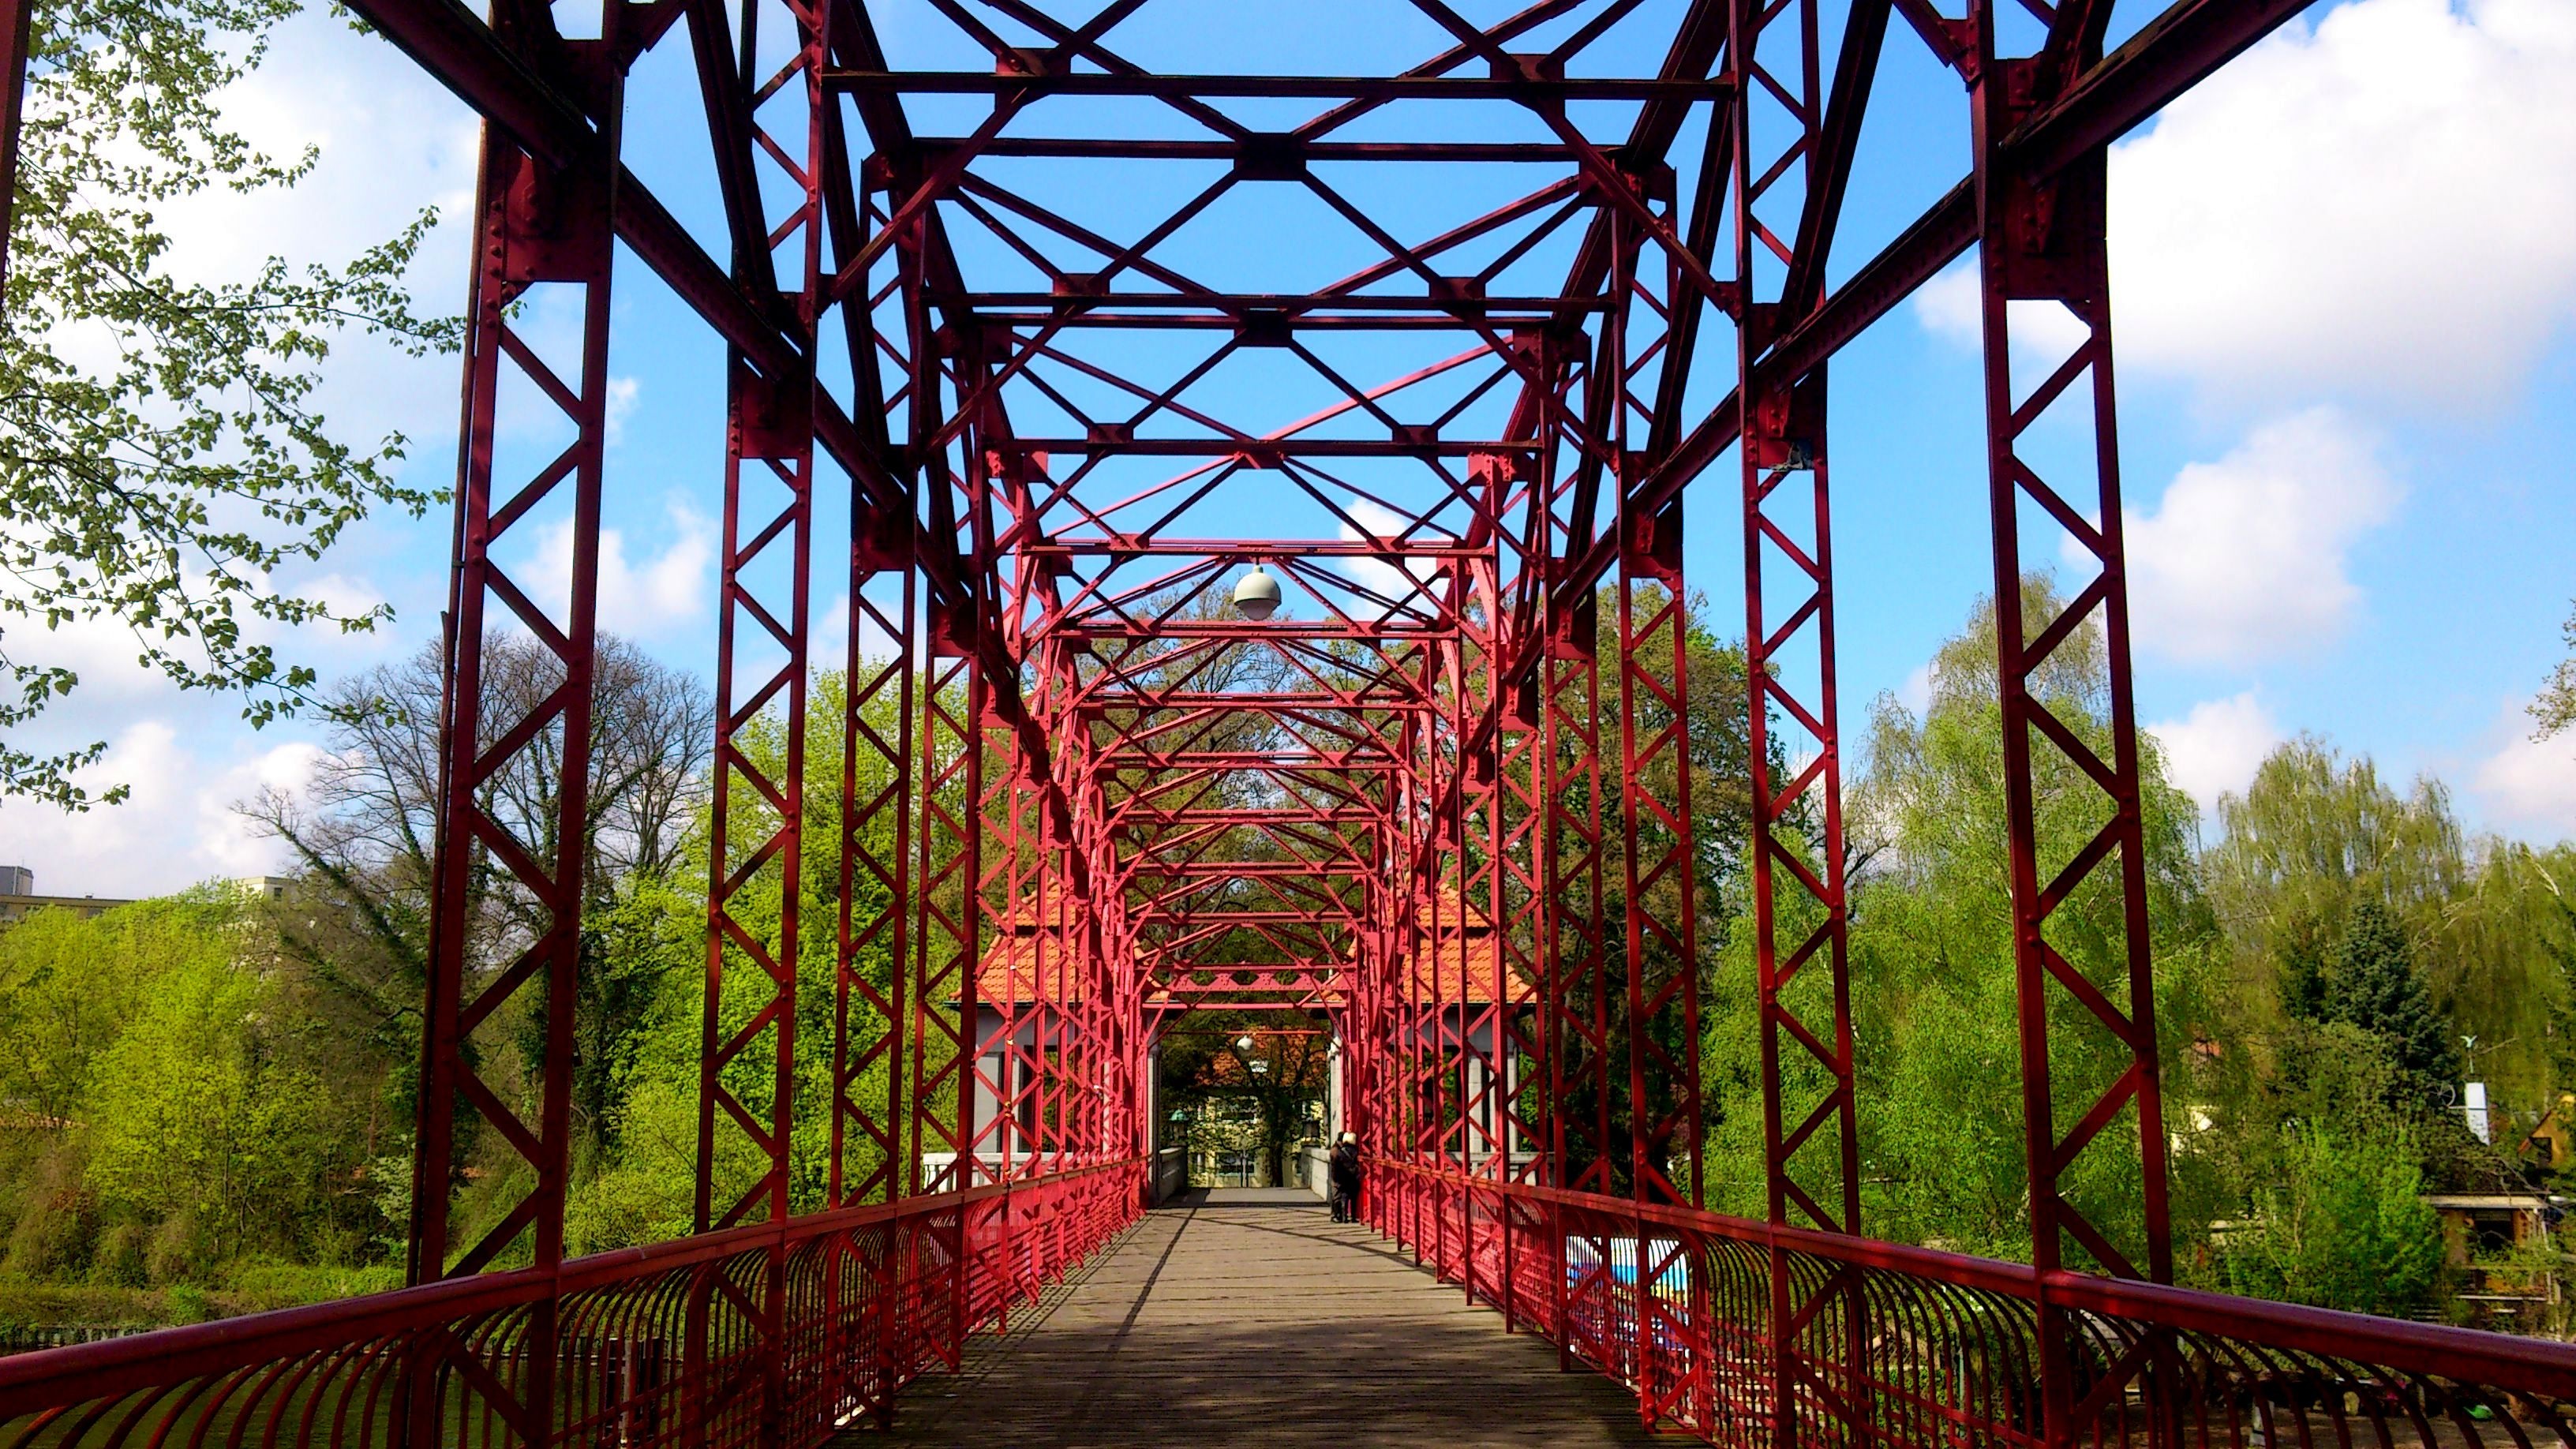
architecture, bridge, flower, arch, red, park, landmark, waterway, symmetry, passage, away, pedestrian bridge